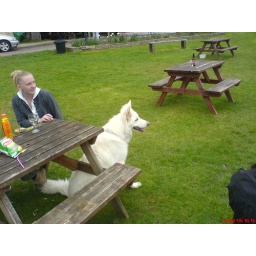
At a Pub in Long Eaton, there was this dog outside, big huge furry thing!! So cool!